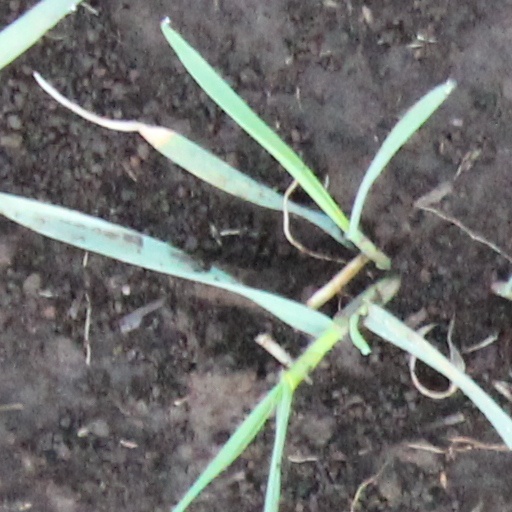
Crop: wheat